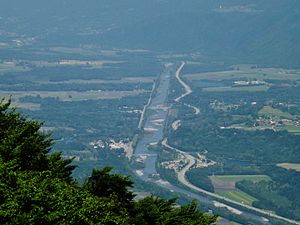
Isère (flod) / Galleri
Isère er en 286 km lang flod i regionen Auvergne-Rhône-Alpes i det sydøstlige Frankrig. Floden har sit udspring i Alperne på grænsen til Italien. Den løber ud i Rhône i Pont-de-l'Isère, nogle få km nord for Valence. Flodens øvre dal hedder Tarentaise. Isère har sit udspring i terrænnet over Val d'Isère, hvor smeltevand fra først og fremmest gletsjeren ved navn Sources de l'Isère udgør flodens udspring. Flere andre gletsjere ved Val d'Isére nedenfor for Col d'l'Iseran bidrager til Iséres kraftige vandløb kort efter dens udspring.